Eggedal

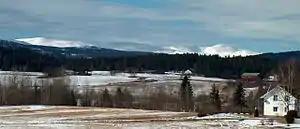
Norefjell mountain range seen from Sokna

Eggedal is located between Numedalsfjellene in the west and Norefjell in the east, stretching northwards from the mountain Andersnatten, and borders in the north to Flå in Hallingdal. Eggedal is situated to the west of the Norefjell mountain range. There is farmland on the valley floor. In all other directions, the terrain rises quite steeply. The sprawling valley of Eggedal was formed by the meandering Eggedøla River. It begins as the Haglebu river a few miles north of Lake Haglebuvatna with top sources in the regions bordering Nes and Nore og Uvdal. As it passes through Eggedal, the river is known as the Eggedøla until it reaches Lake Soneren. As it exits the lake, the name is changed to the Simoa river.